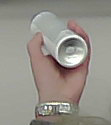
Product: dove_spray